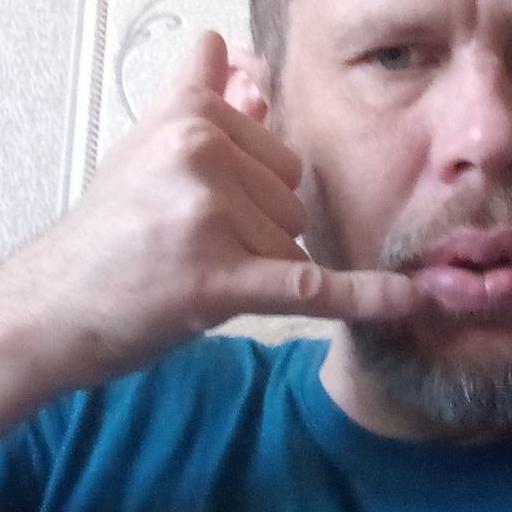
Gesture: call